Rakka (film)

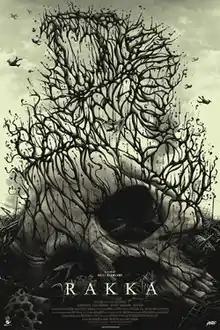

Rakka is a 2017 American-Canadian military science fiction short film made by Oats Studios and directed by Neill Blomkamp. It was released on YouTube and Steam on 14 June 2017.